John Baptiste DuBay

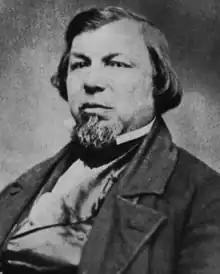

John Baptiste DuBay (July 10, 1810 – January 11, 1887) was a pioneer fur trader throughout the upper Midwest, primarily in Wisconsin. He was very successful in several of his endeavors. However, in 1857 he was accused of the murder of a mill owner in Portage, Wisconsin. Despite two mistrials and an aborted third trial he was not convicted. Nevertheless, the experience left him financially ruined.